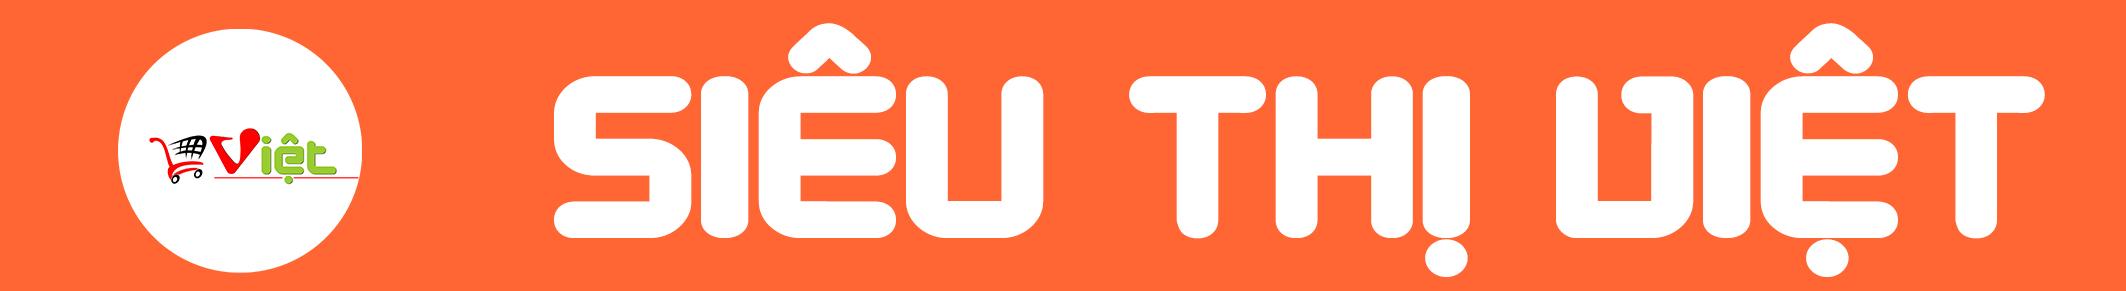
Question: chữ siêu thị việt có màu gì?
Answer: chữ siêu thị việt có màu trắng